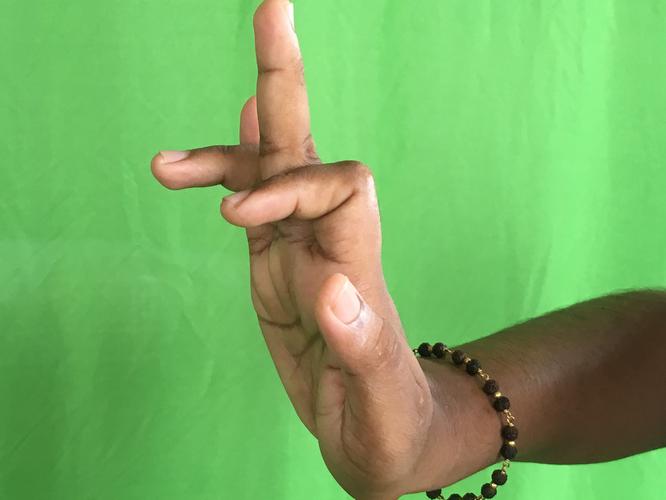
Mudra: Shukatundam
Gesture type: single_hand